Nezu Shrine

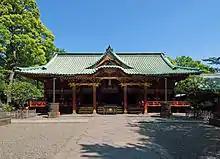
The Nezu Shrine "honden"

is a Shinto shrine located in the Bunkyō ward of Tokyo, Japan.